Jimmy Briand

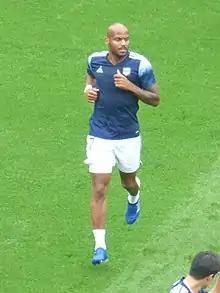
Briand with Bordeaux in 2020

Jimmy Julien Briand (born 2 August 1985) is a French former professional footballer. He started his career as a striker, but was later used as a winger, playing in Ligue 1 for Rennes, Lyon, Guingamp and Bordeaux, as well as in the Bundesliga with Hannover 96 in a professional career lasting 20 years.